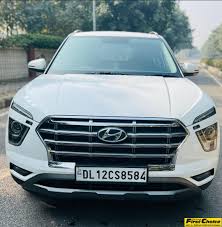
Label: noambulance